Young's Motorsports

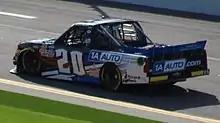
Spencer Boyd in the No. 20 at Daytona International Speedway in 2019

The No. 20 was Austin Hill Racing's former number. In 2017, with Hill now on No. 02 truck, the second truck became the No. 20. The team debuted at Iowa Speedway. Speed Energy Formula Off-Road champion Sheldon Creed drove the No. 20 at Eldora Speedway.